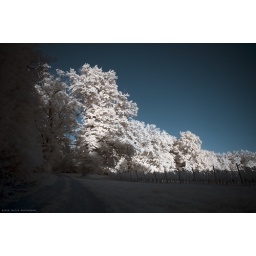
familliary alien road under the deep blue skies